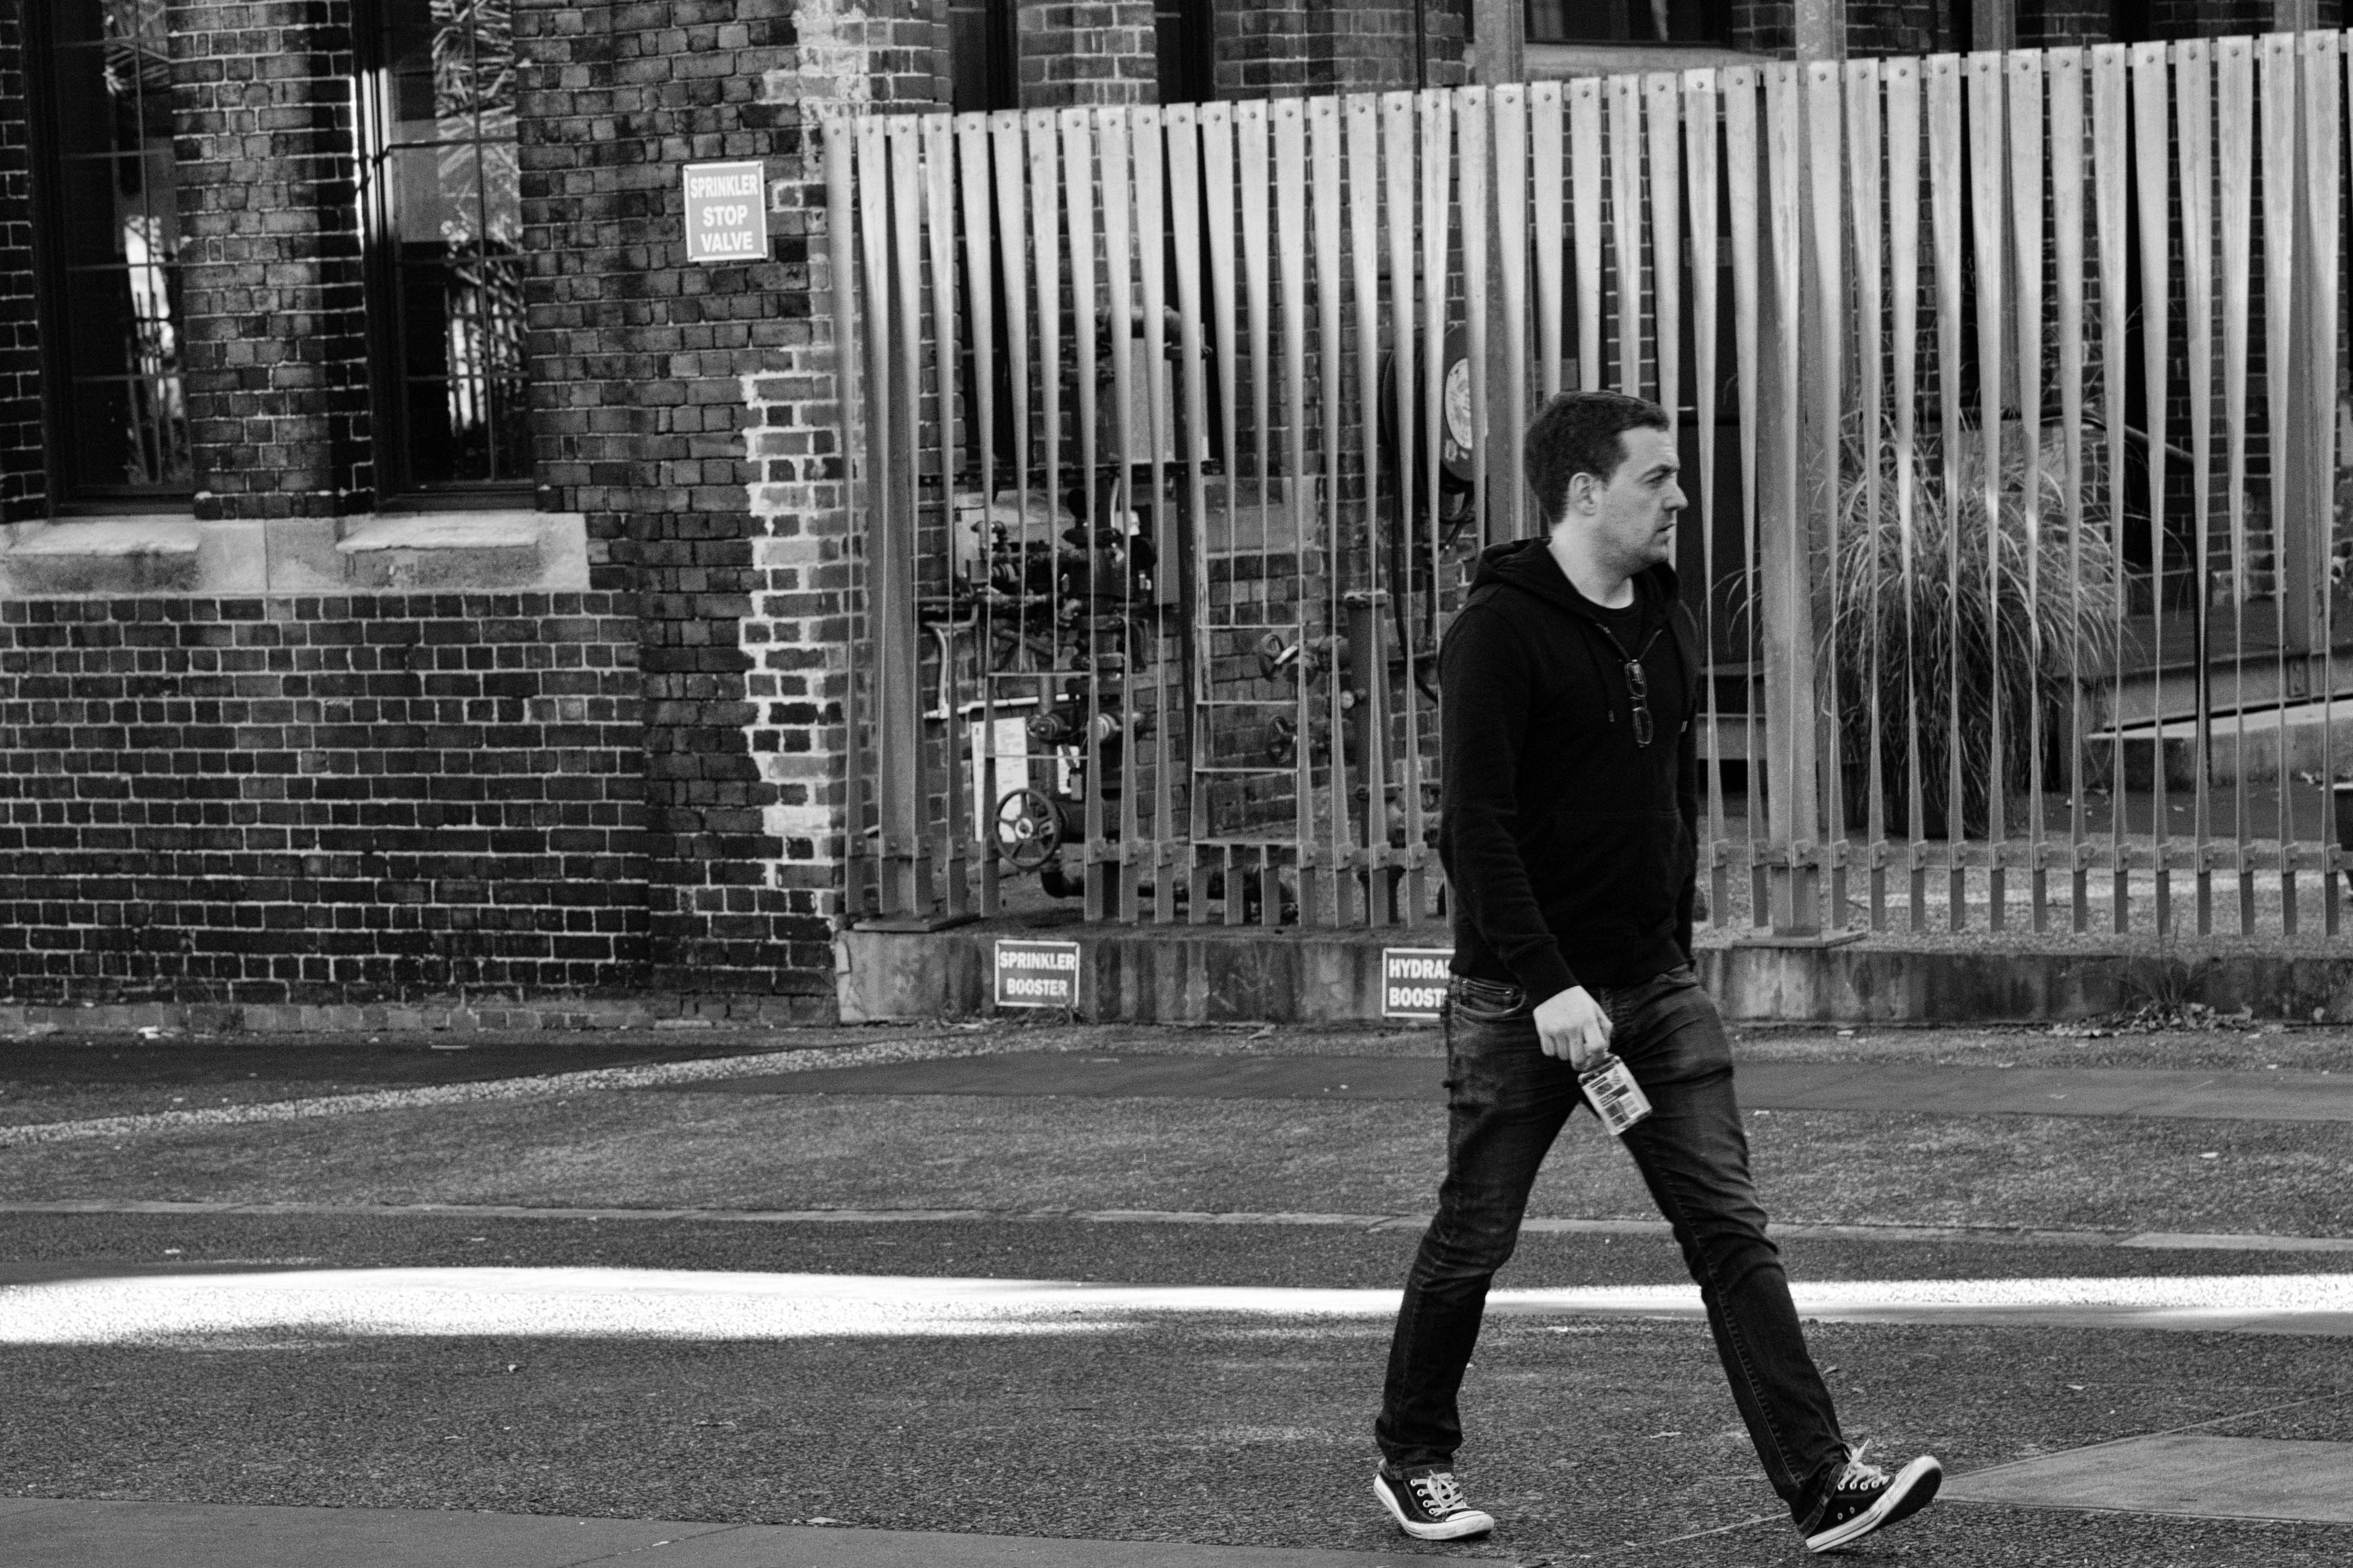
pedestrian, black and white, road, white, street, photography, black, monochrome, infrastructure, photograph, monochrome photography, film noir